William G. Bogart

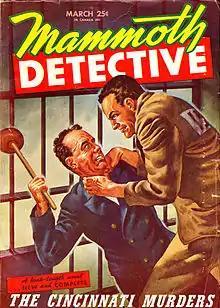
Bogart's "Johnny Saxon" novella "The Cincinnati Murders" was the cover story for the March 1946 issue of "Mammoth Detective".

In addition to the Doc Savage novels, Bogart published works in many genres under his own name. He also created the detective Johnny Saxon, and featured him in several novels.